George Henry Boker

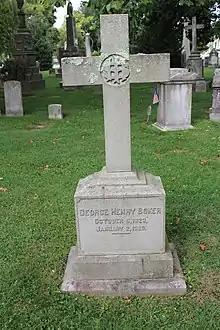
George Henry Boker tombstone in Laurel Hill Cemetery, Philadelphia

Boker died on January 2, 1890, in Philadelphia and was interred at Laurel Hill Cemetery.